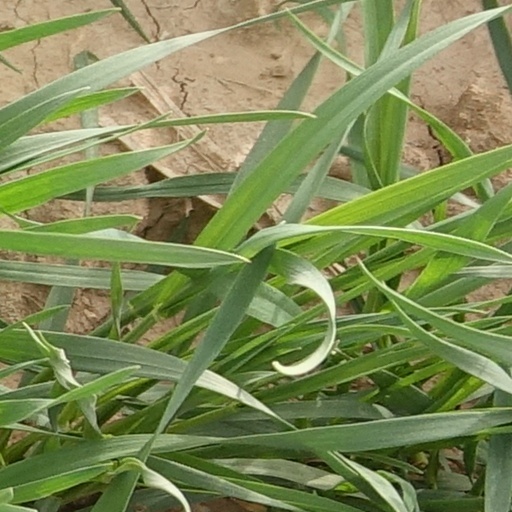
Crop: wheat